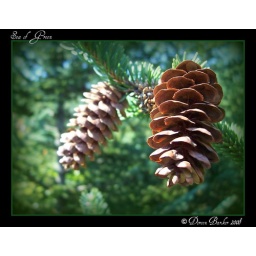
More pine cones still hanging in the tree